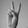
ASL letter: V